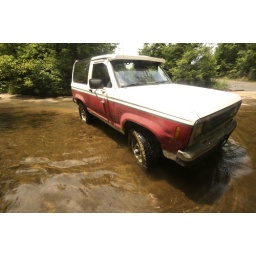
water started coming in the truck